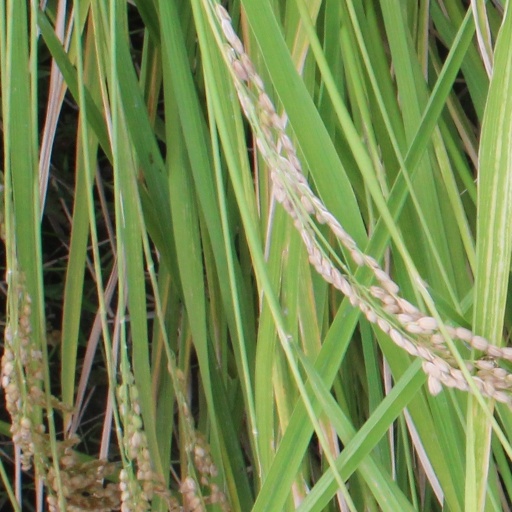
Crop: rice